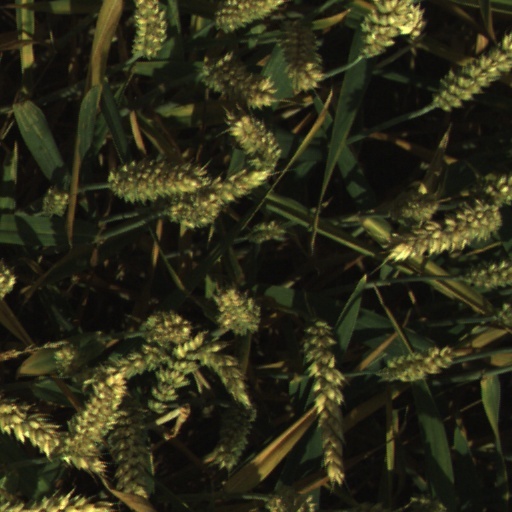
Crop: wheat